Richard Twine (photographer)

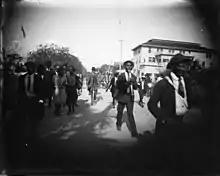
Emancipation Day parade in Lincolnville

The University of North Florida and Lincolnville Museum have been involved in documenting subjects in the photographs as they relate to Lincolnville’s history.